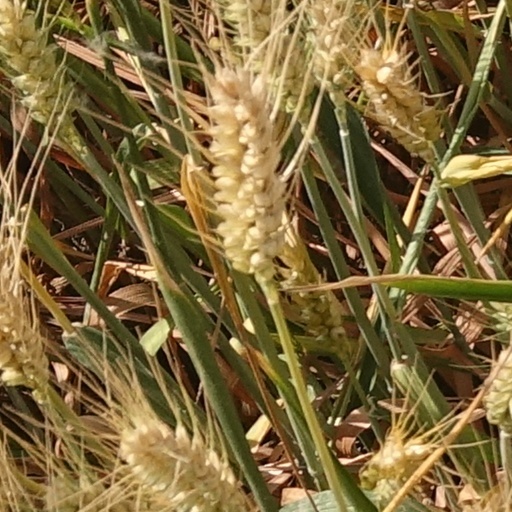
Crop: wheat